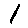
Label: 1